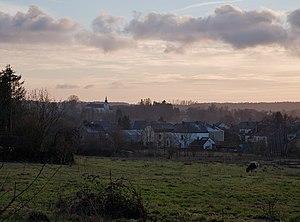
Les Bulles est une section de la ville belge de Chiny située en Région wallonne dans la province de Luxembourg.